Radical Faeries

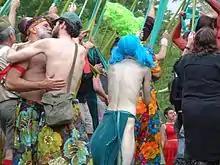
The Kiss - 2003

The first Faerie gathering in Australia was held in January 1981, at Tony Newman's Whole Earth Dream Farm near Ourimbah (established in 1974), inspired by the "RFD" reporting of the second Faerie gathering (in Colorado), and held in conjunction with Sydney's Gay Men's Rap, although this first gathering did not generate any ongoing Faerie activity. A subsequent and unconnected Faerie gathering was held on 9–12 April 1982, at Mandala, a gay spiritual commune established near Uki in Northern NSW in 1974 by David Johnstone. This second gathering included Faeries who had attended the second and third gatherings in the United States, and led to continued growth of the Radical Faeries in Australia, and repeated attempts to establish Faerie communes, such as Common Ground (Clarence River Valley), and eventually the ongoing commune Faerieland, near Nimbin, NSW.